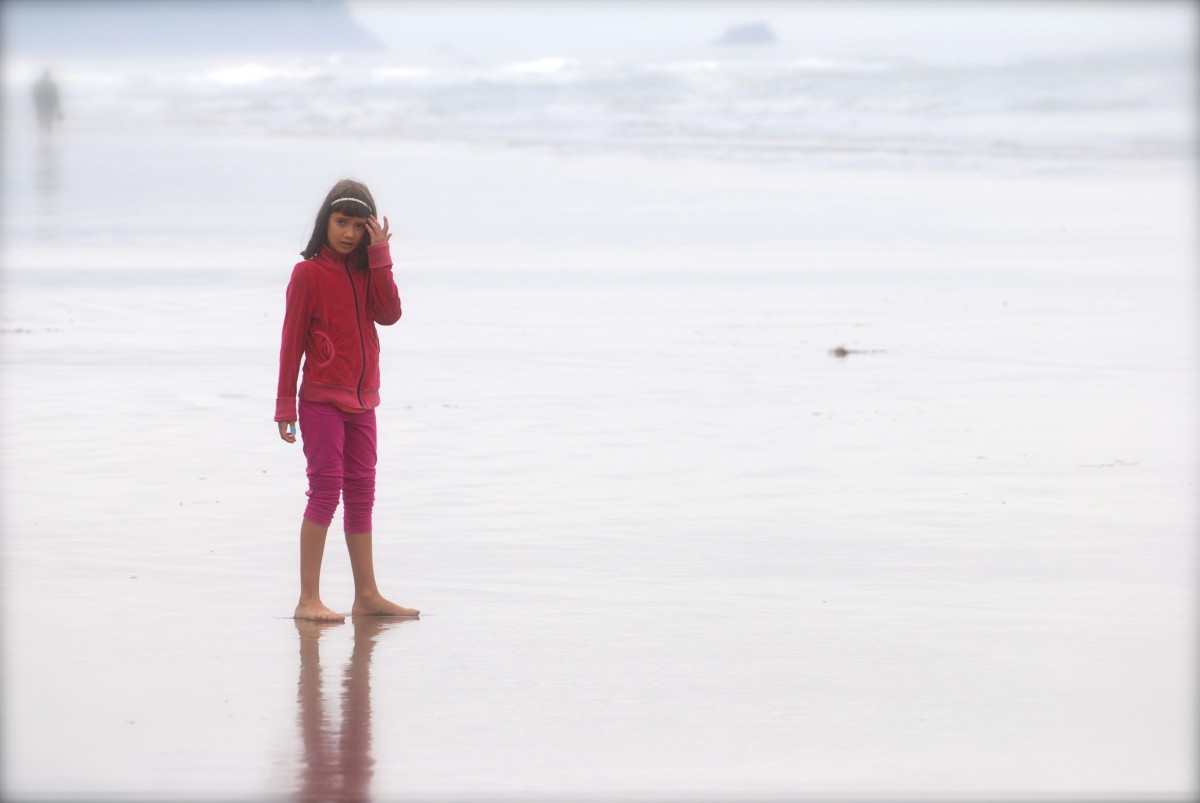
Tags: winter, white, spring, color, season, dress